Stratford bus station

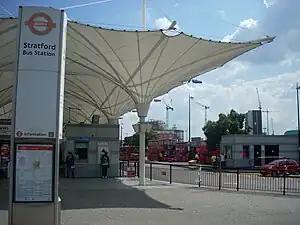
The bus station in 2009

Stratford bus station is a bus station and taxi rank in Stratford in London, England. The station is owned and maintained by Transport for London. An entrance to Stratford station is located adjacent to the bus station, while Westfield Stratford City and Stratford City bus station are located across the link bridge on the other side of the railway.